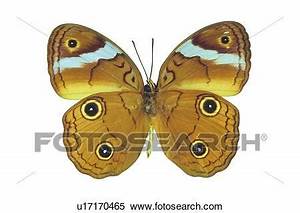
Label: farfalla